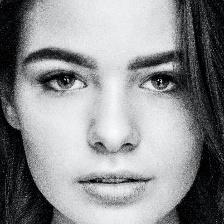
Label: faces